Robin van Persie

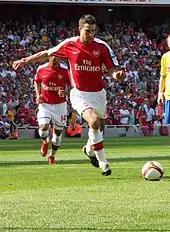
Van Persie taking a penalty kick in 2009

With only one year remaining of his contract, Van Persie was in negotiations with Arsenal about an extension for several months in 2009. Finally, it was announced in July that he had signed a new long-term contract with his club, stating: "My heart is with Arsenal and I just can't picture myself in a different shirt." The departure of Emmanuel Adebayor also meant that the Dutchman was now the main striker in Wenger's 4–3–3 system. Van Persie started the 2009–10 season with two assists in the first match against Everton, which led to a 6–1 victory. As one of the first choice penalty and corner takers, he set up many of Arsenal's goals, including Thomas Vermaelen's debut goal against Everton. He scored his first goal of the season in the 4–2 loss at Eastlands to Manchester City, where he later had his head stomped on by former teammate Adebayor (an act the referee failed to notice, but the FA later charged Adebayor with violent conduct and served him with a three-game suspension).